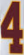
Number: 4